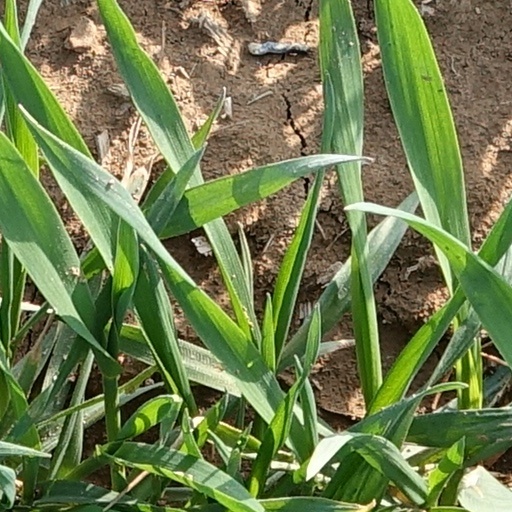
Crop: wheat